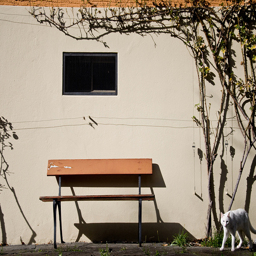
A white cat and a wooden bench by a building.
A bench against a cream building and a white cat walking by.
Park bench sitting alongside a building wall.
A brown wooden bench sitting under a window.
A cat is next to a wooden small bench.